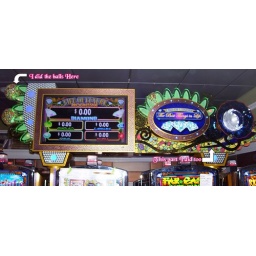
Here is a slot machine sign I did some work on. so there is a little bit of me in it.